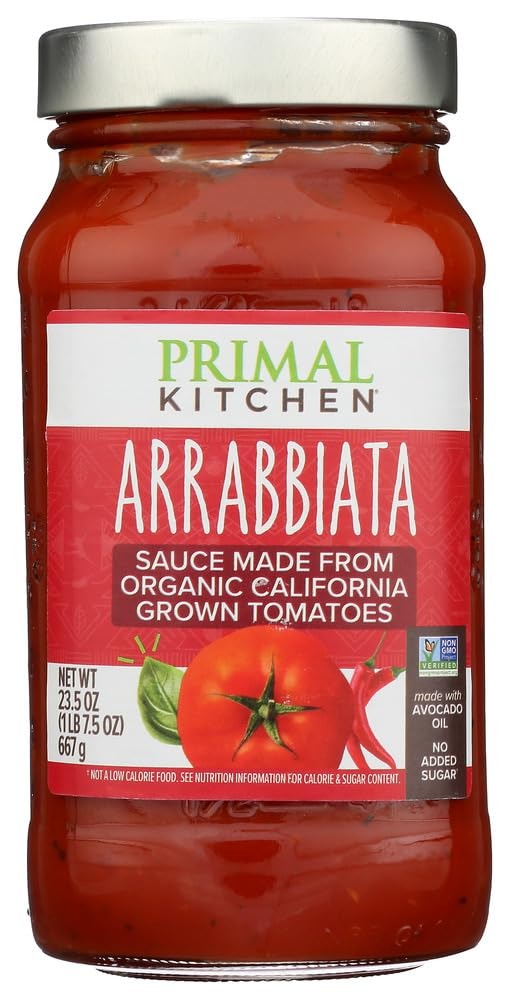
Item Name: P.K. ARRABBIAT MRNRA SCE (6 X 23.5 OZ)
Value: 141.0
Unit: Ounce

Price: 44.505